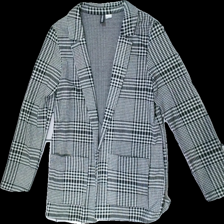
View: front
Type: Blazer
Category: Ladies
Brand: H&M
Colors: Black, White
Material: 100% viscose
Pattern: Geometric print
Cut: Regular
Size: S
Season: All
Price range: 100-150
Recommended usage: Reuse